Constantin Istrati

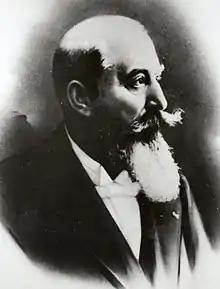
Constantin I. Istrati

Constantin I. Istrati (7 September 1850 – 17 January 1919) was a Romanian chemist, physician, and politician. He was Minister of Public Works in 1899–1900, Minister of Agriculture, Industry, Trade, and Domains in 1907, Mayor of Bucharest in 1912–1913, and President of the Romanian Academy between 1913 and 1916.